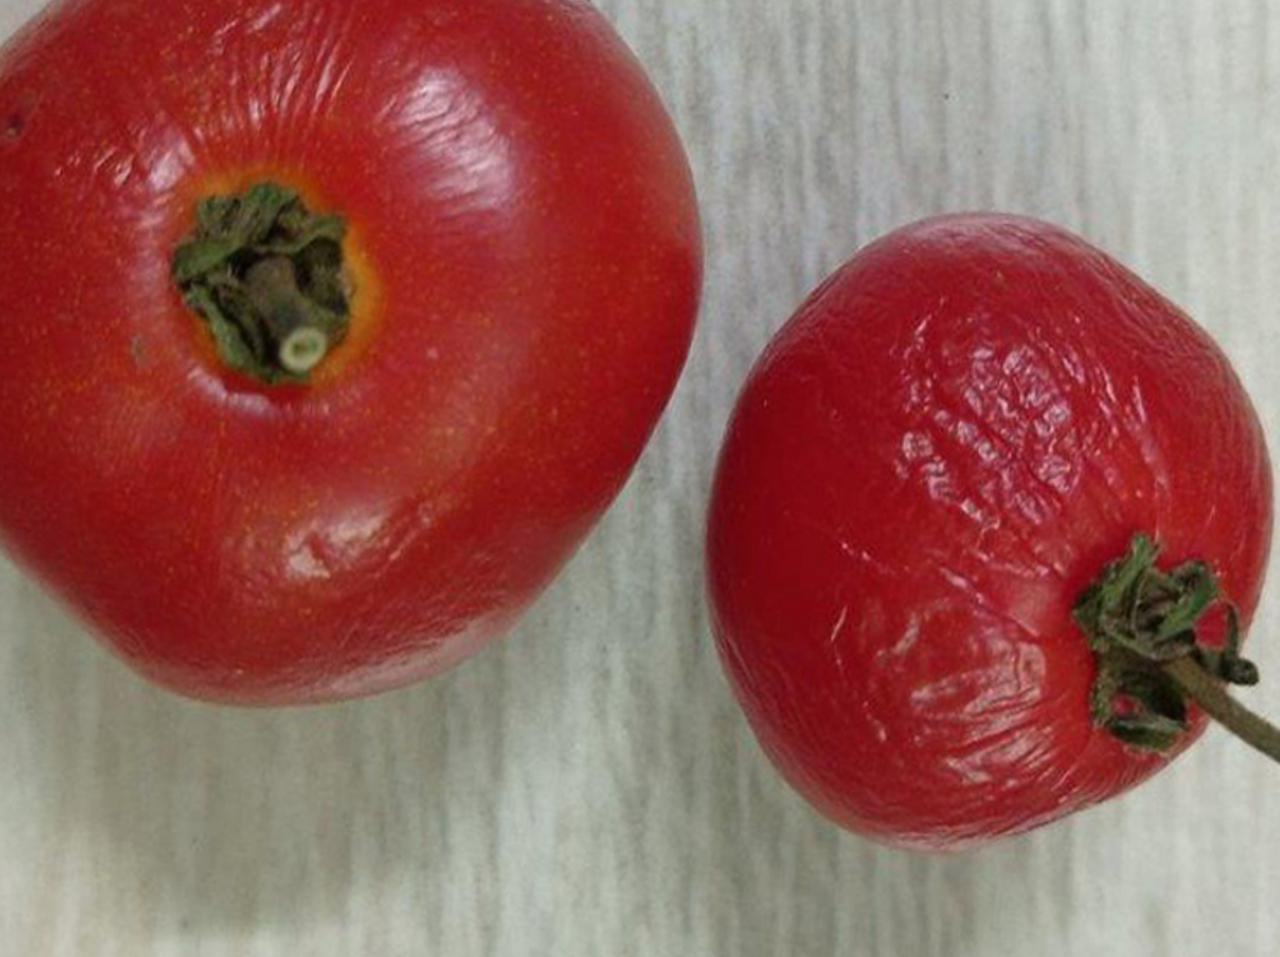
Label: Rotten